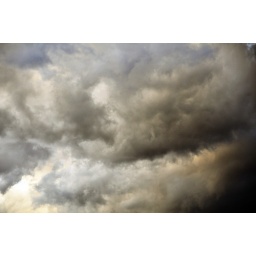
clouds over salt lake 4500 south jan 2